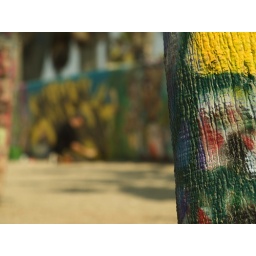
a graffiti tree and an artist working on the wall in the background